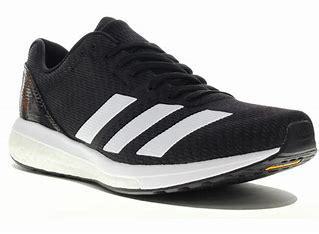
Brand: Adidas
Model: Adizero Boston 8